Ms. White Light

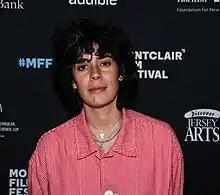
Roberta Colindrez at the Montclair Film festival

Film critic John DeFore wrote in his "The Hollywood Reporter" review: "A near-miss that should find some appreciative viewers, it feels like a stage play in need of a little polishing, whose talented cast likes it enough to commit fully." Adam Vaughn from "Film Festival Today" gave it 3 out of 4 stars writing: "While the performances (and the push of performances via mostly long takes) contain the bulk of value in the film, Ms. White Light still misses the one piece of thematic content that could differentiate it from countless other tales of life right before death." Meanwhile, Aaron Peterson from "The Hollywood Outsider" gave it a positive review praising the performances and wrote in his review: " Director Paul Shoulberg’s film is a haunting tale detailing the constant struggle with our own mortality, and our reluctance to accept our eventual fate. Carried by the daring lead performance from Roberta Colindrez, Ms. White Light is an early favorite as one of the best films of 2019."